David Neagle

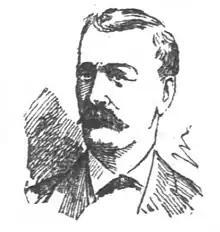
David J. Neagle

David Butler Neagle (October 10, 1847—November 28, 1925) was a Deputy U.S. Marshal who, while guarding Associate Supreme Court Justice Stephen J. Field, killed former California Chief Justice David S. Terry when he assaulted Field. Neagle was arrested by the county sheriff and charged with murder. Insisting he was acting within his capacity as a federal marshal, his case went to the U.S. Supreme Court, which in "In re Neagle" affirmed the executive branch's right to protect judges and the supremacy of federal law over state law.